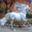
Label: horse